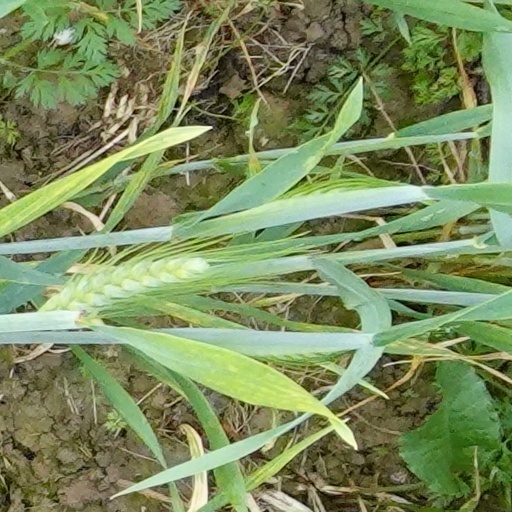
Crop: wheat